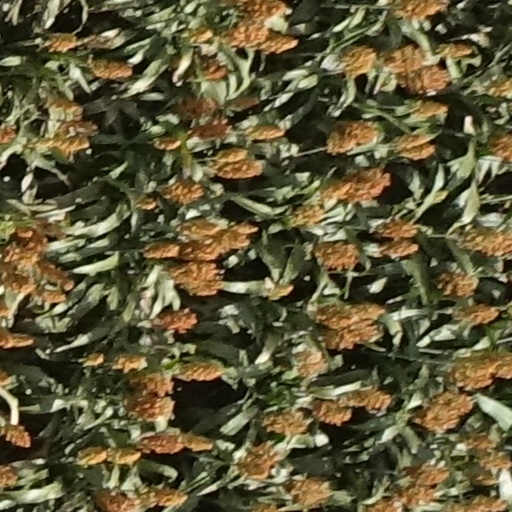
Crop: sorghum